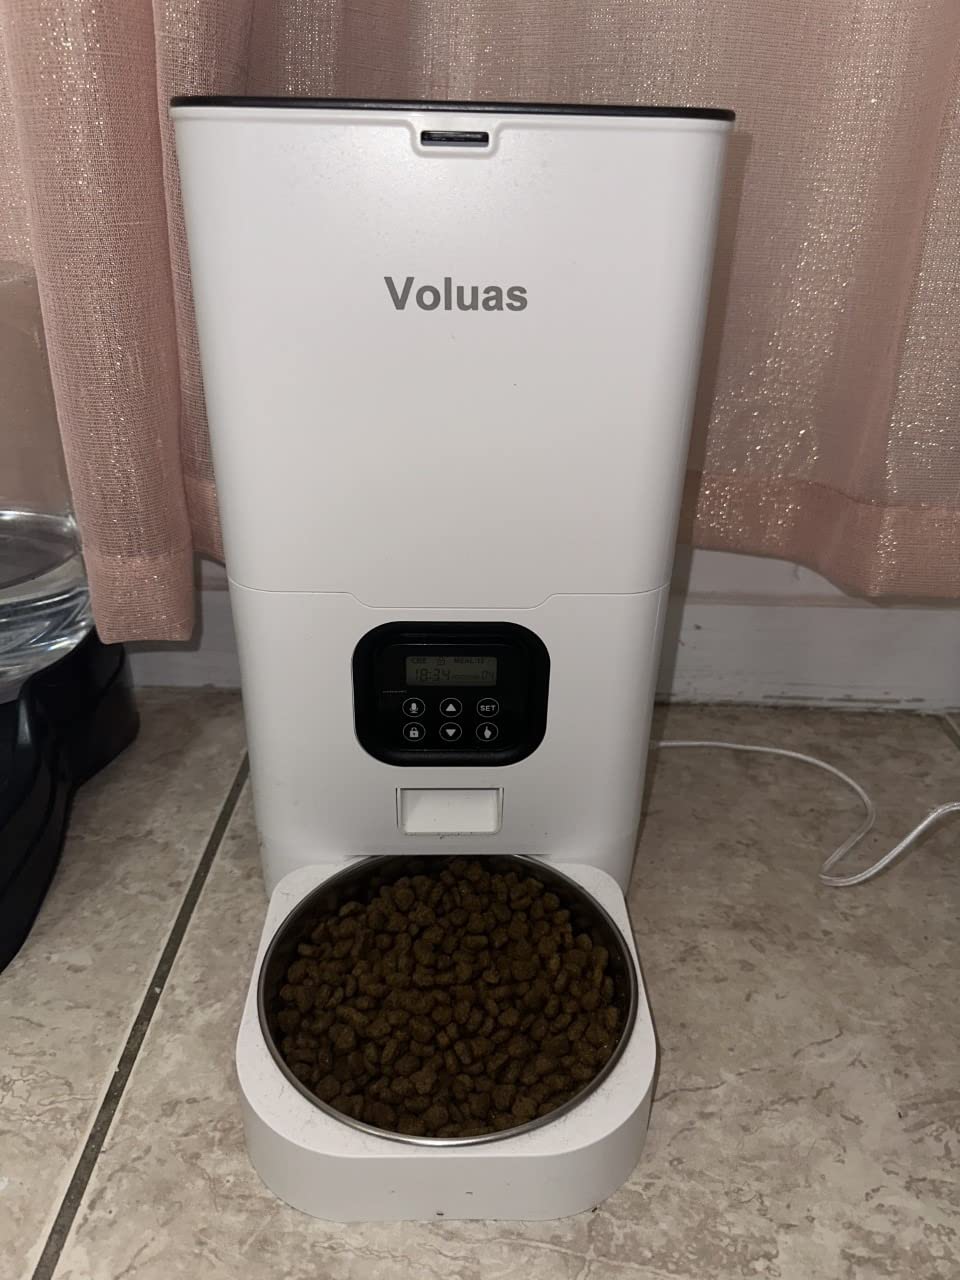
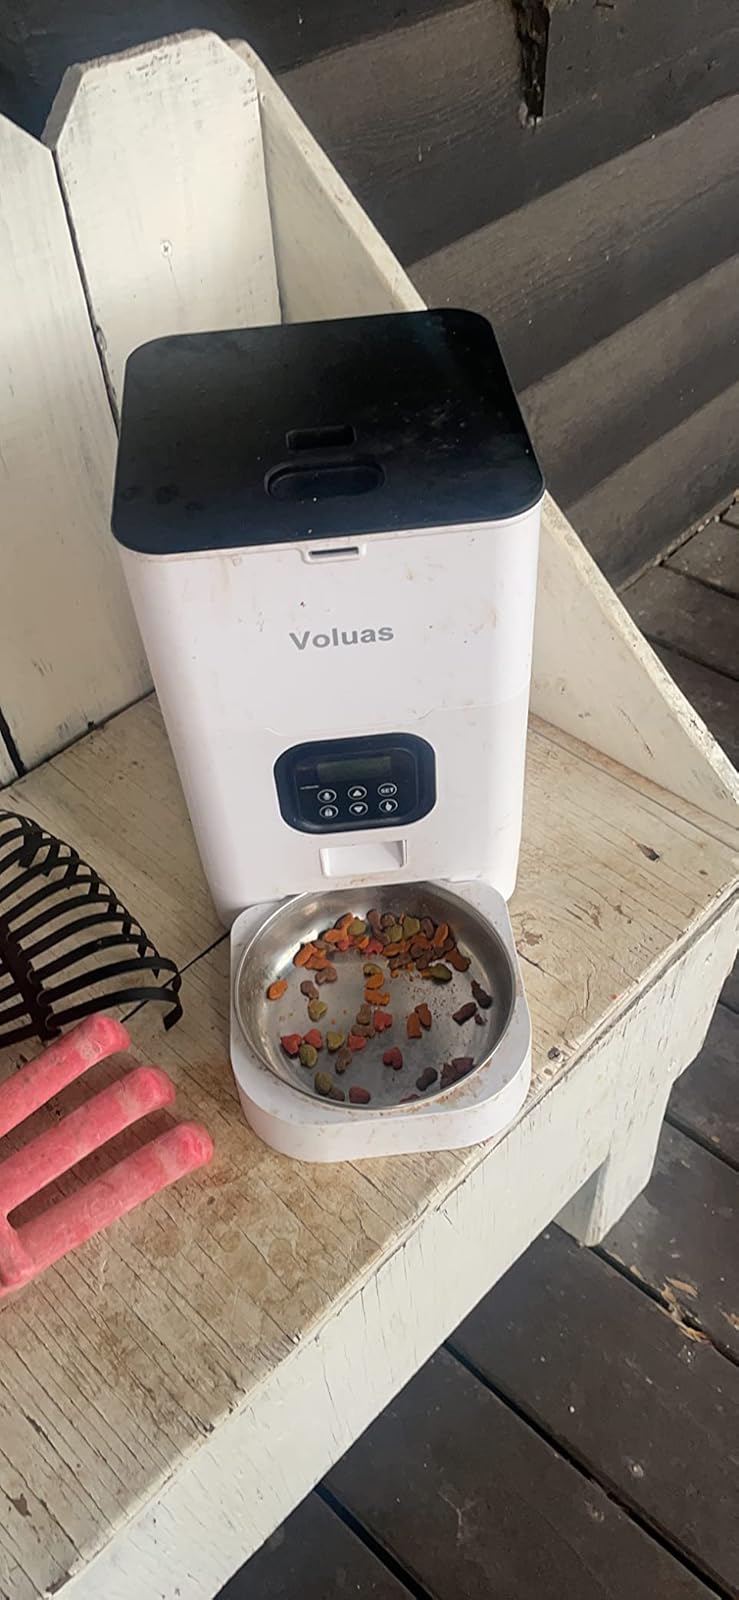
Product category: items_feeder
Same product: yes